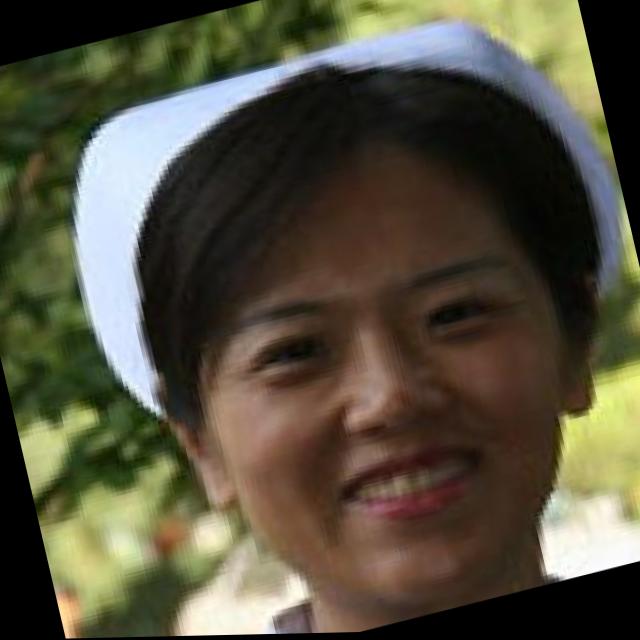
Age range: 21-44